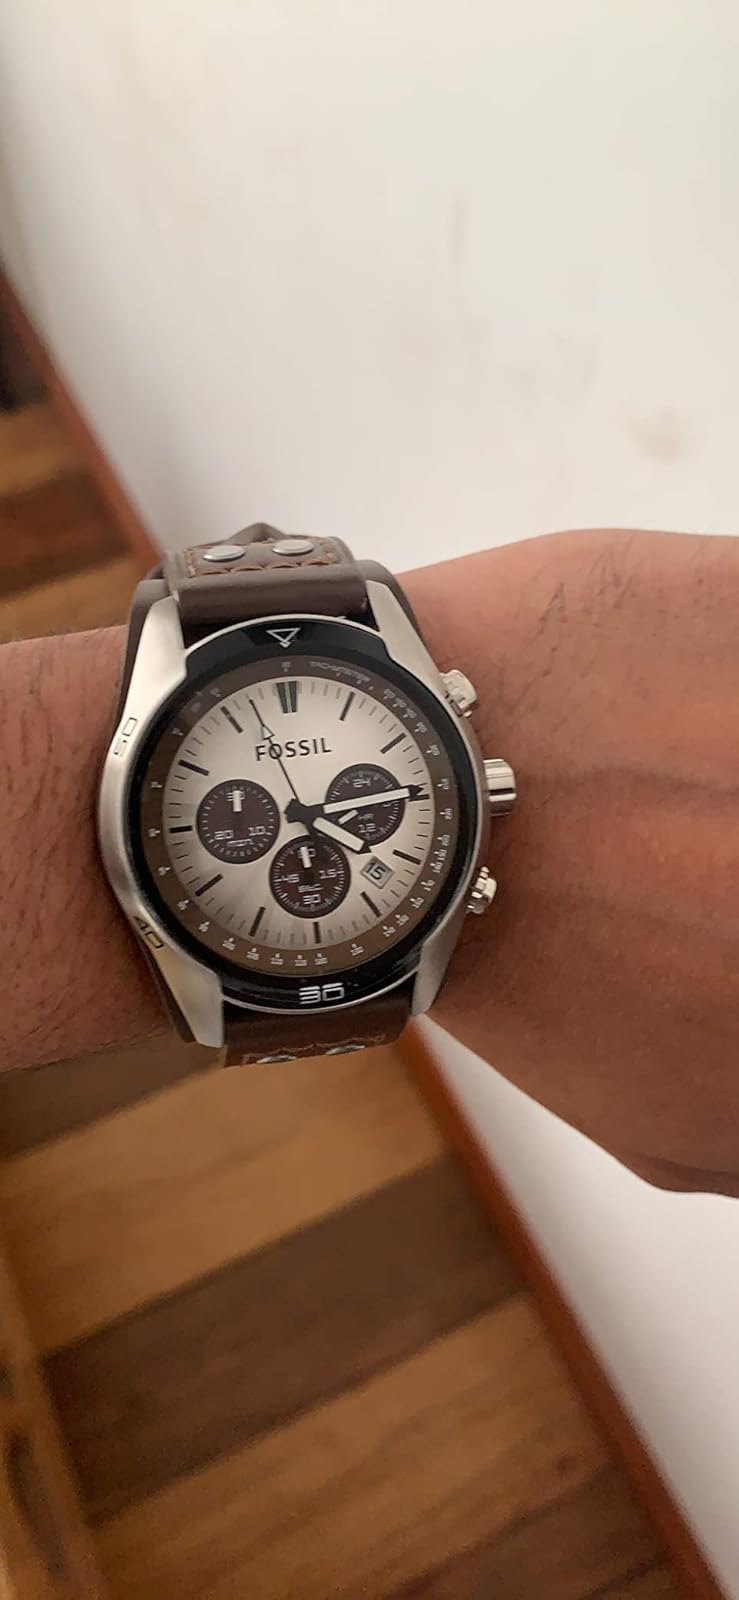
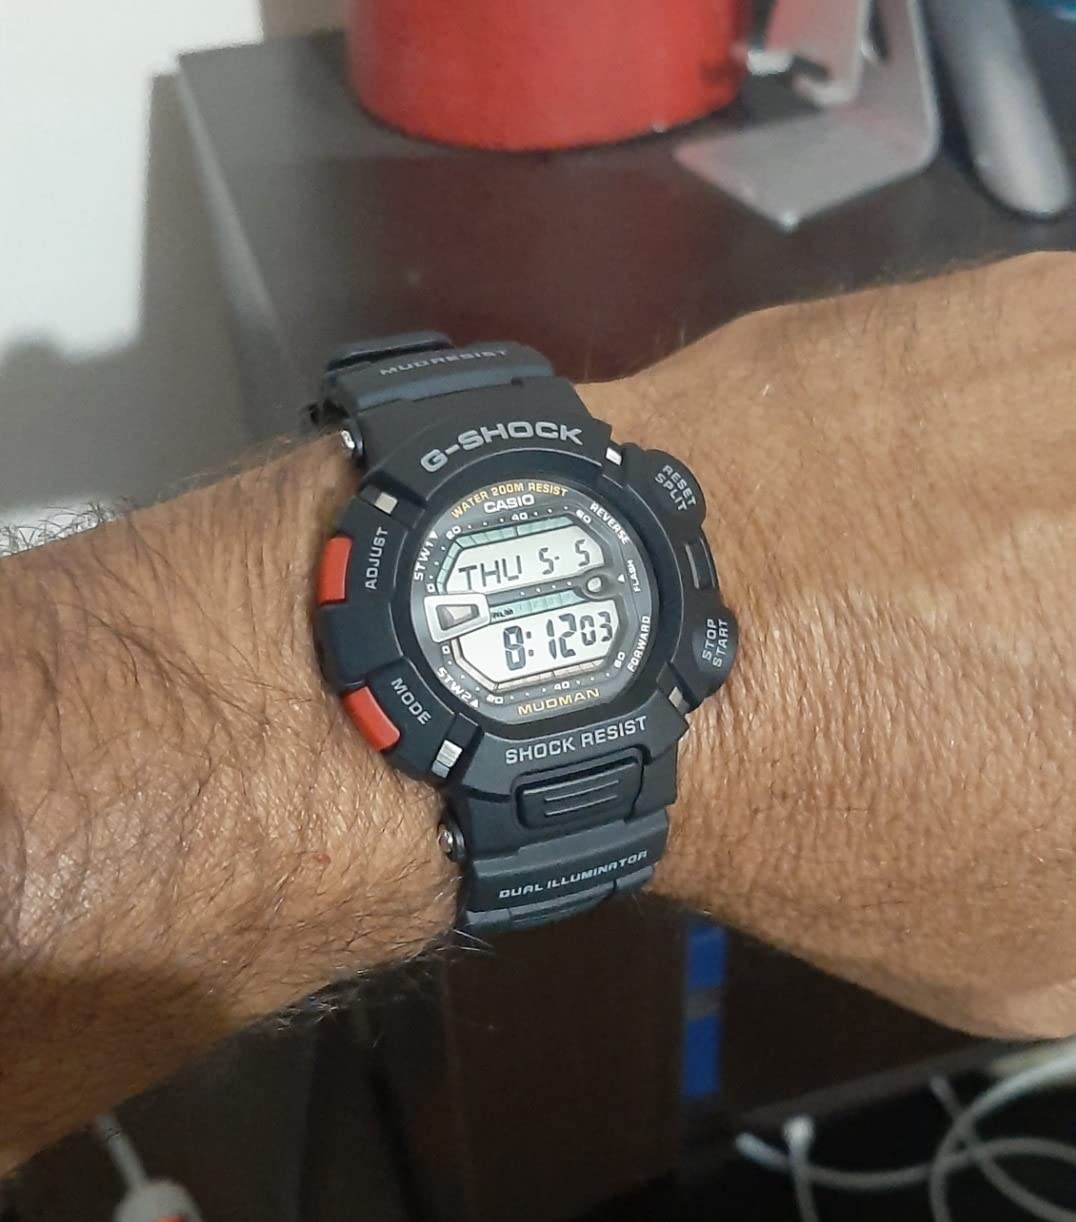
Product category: accessories_watch
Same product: no